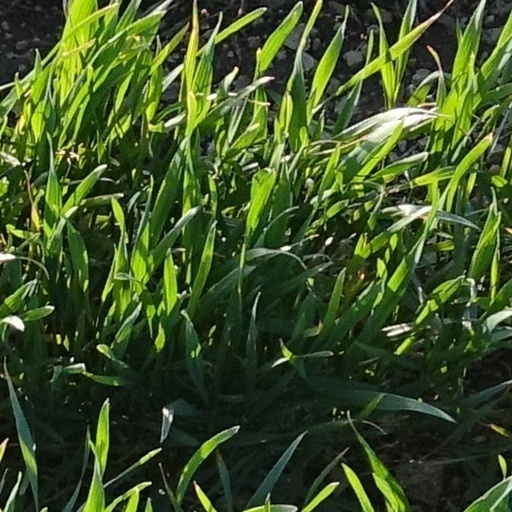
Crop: wheat